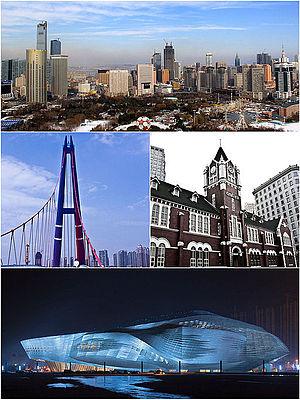
Dalian est une ville de la province du Liaoning en Chine, donnant sur le golfe de Corée. Sa population permanente était de 6 690 432 habitants en 2010, d'après le recensement officiel. C'est une importante ville industrielle, son port est le troisième port de Chine, et le premier pour les hydrocarbures. Elle a le statut administratif de ville sous-provinciale. On y parle le dialecte de Dalian du mandarin jiaoliao.